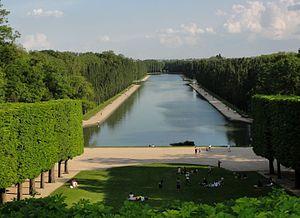
Grand canal du Parc de Sceaux, Hauts-de-Seine, France.